Earl C. Long

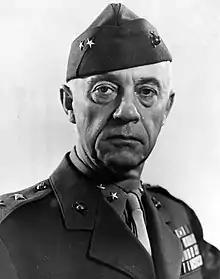
MG Earl C. Long, USMC

Earl Cecil Long (November 4, 1883 – August 19, 1983) was a decorated officer in the United States Marine Corps who reached the rank of major general. During World War II, he served as commanding general of Service Command Fleet Marine Force, Pacific and later as commanding general of Marine Corps Recruit Depot San Diego.